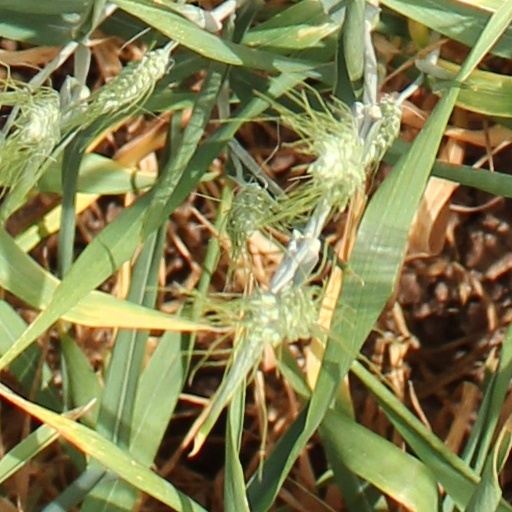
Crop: wheat